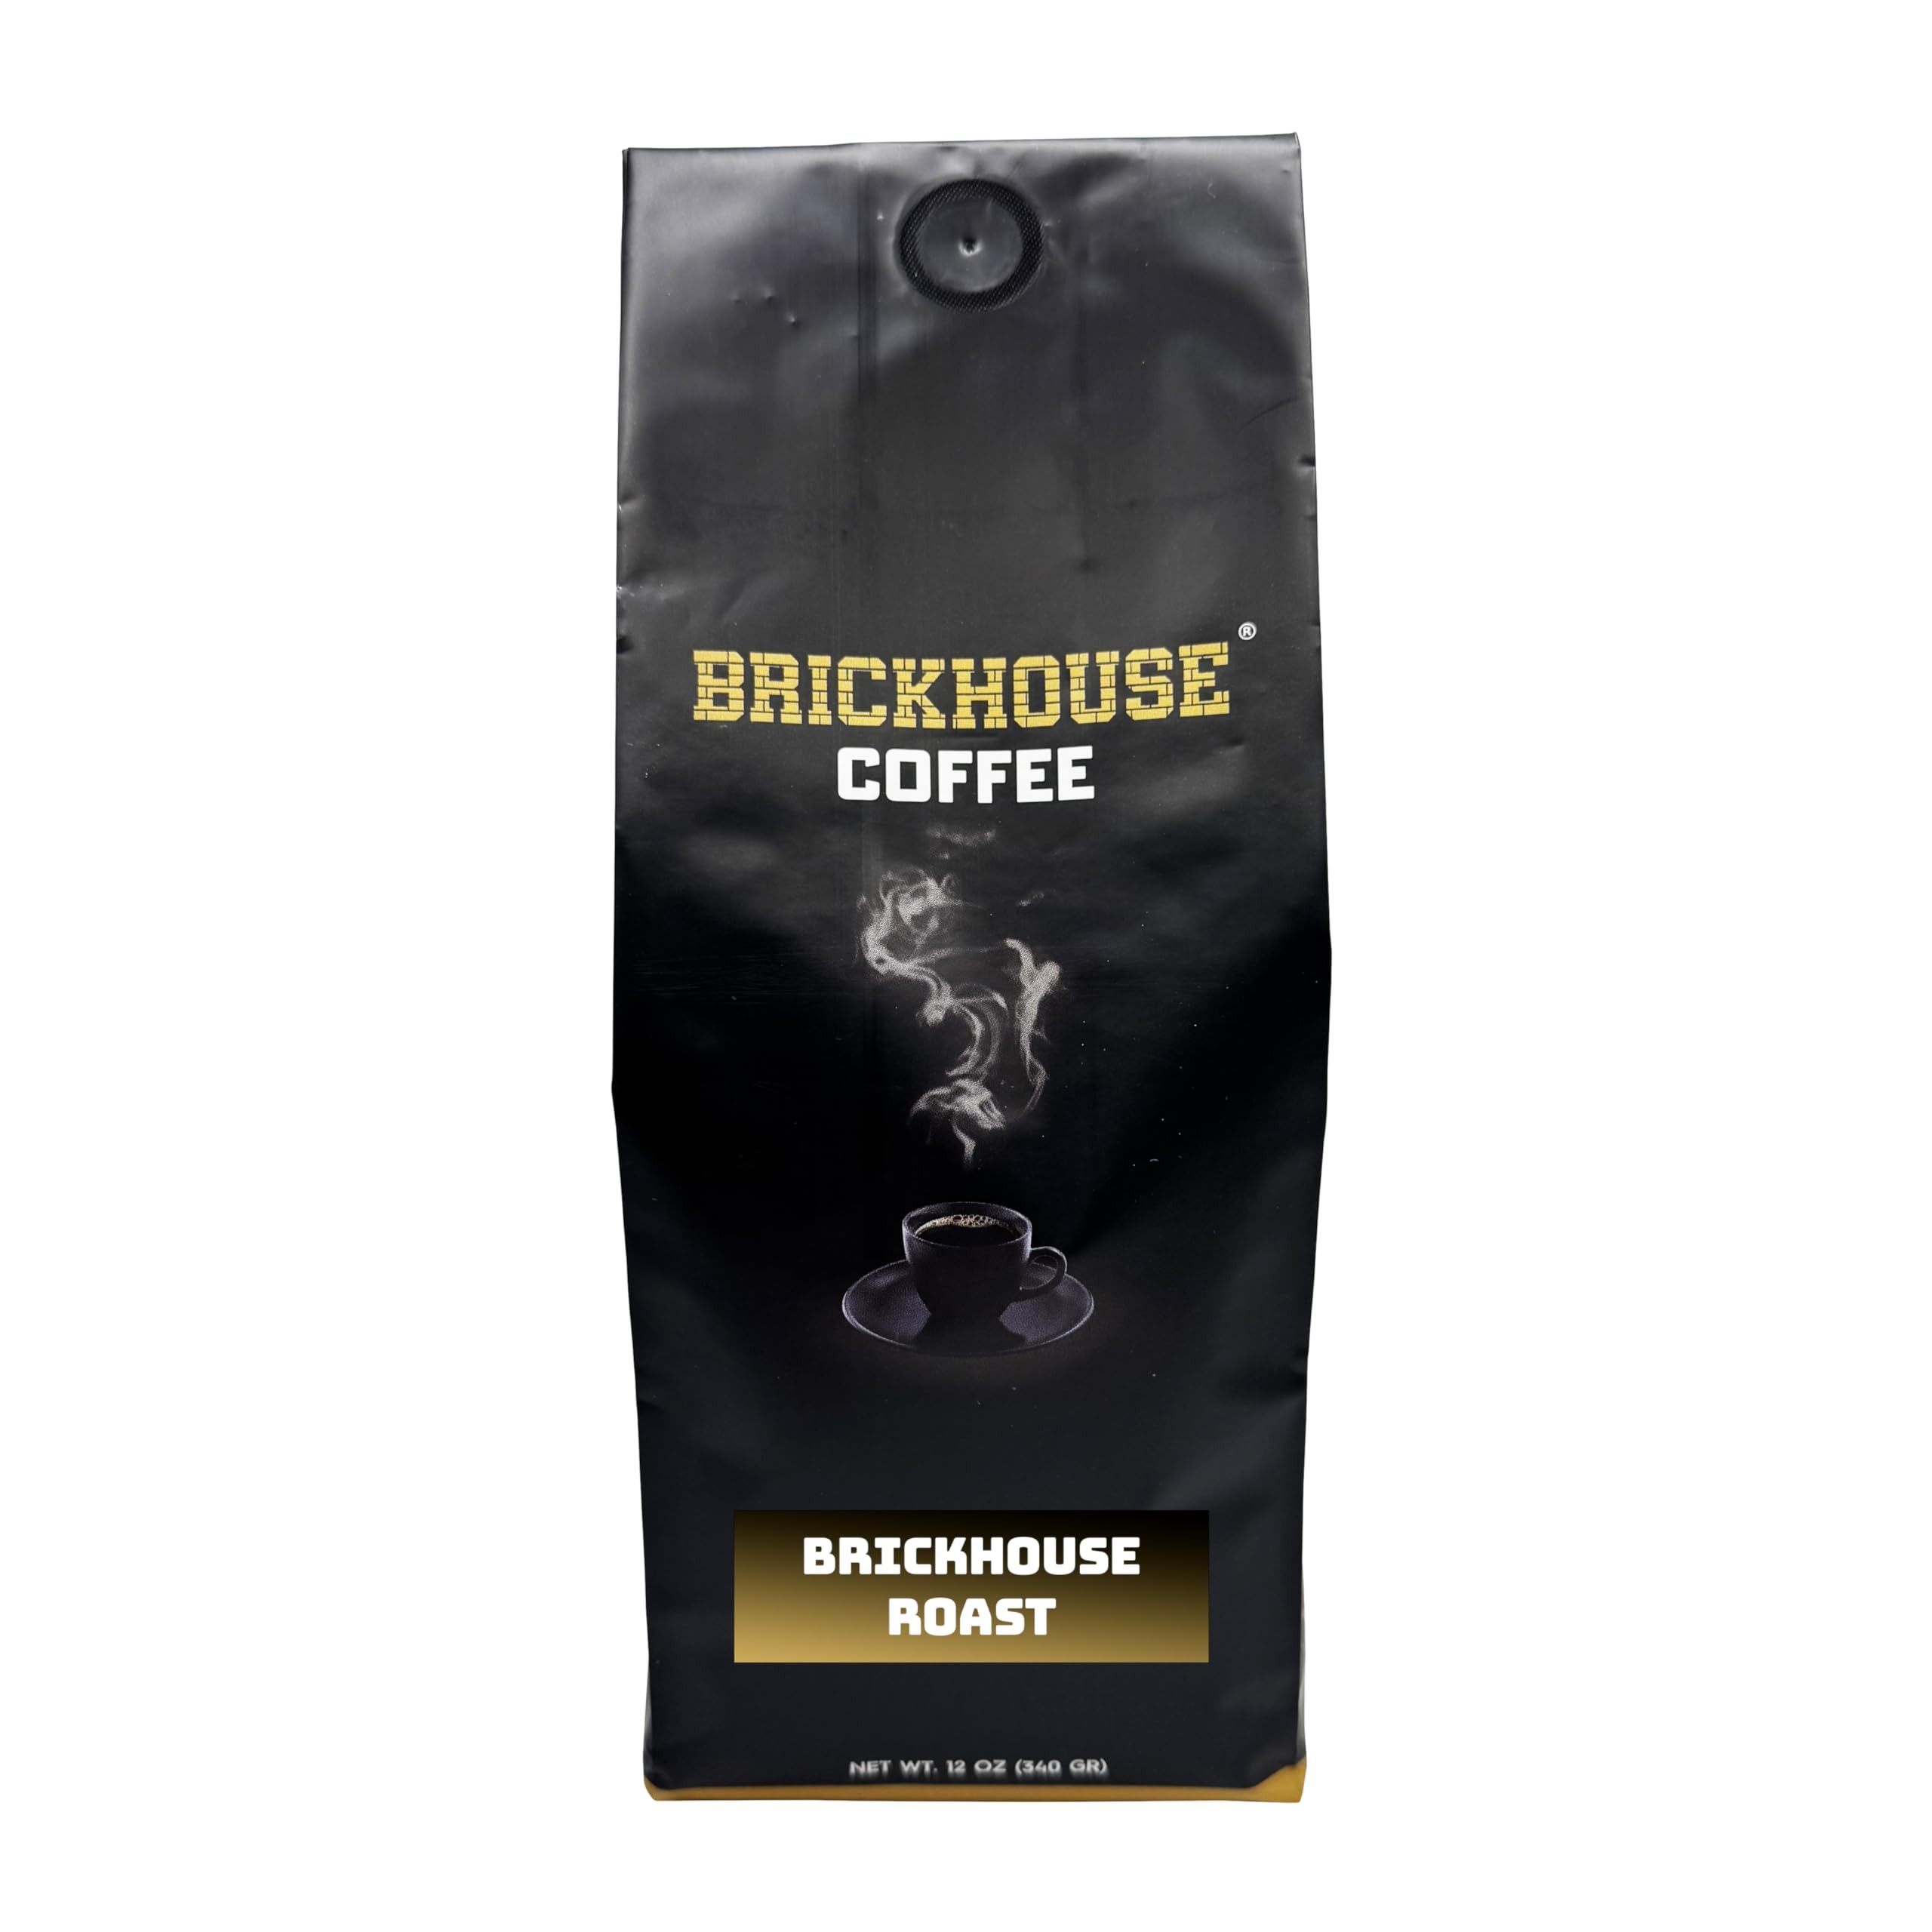
Item Name: Brickhouse Coffee, Ground Coffee, 12oz bag
Bullet Point 1: 12 ounce bag ground coffee
Bullet Point 2: Medium Roasted
Bullet Point 3: 100% Arabica
Bullet Point 4: Brickhouse features unique coffees encompassing full body with balanced acidity. Regardless of your selection from this line, you are guaranteed to enjoy smooth and flavorful notes in every cup!
Product Description: Are you ready to elevate your morning coffee experience? Look no further than our Brickhouse Ground Coffee, carefully crafted to deliver a rich and robust flavor that will awaken your senses.
Value: 12.0
Unit: Ounce

Price: 14.99